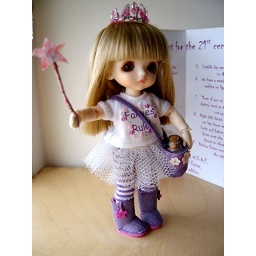
Tilly in fairy outfit, with bottle of &amp;quot;All purpose Fairy Dust&amp;quot; in her bag